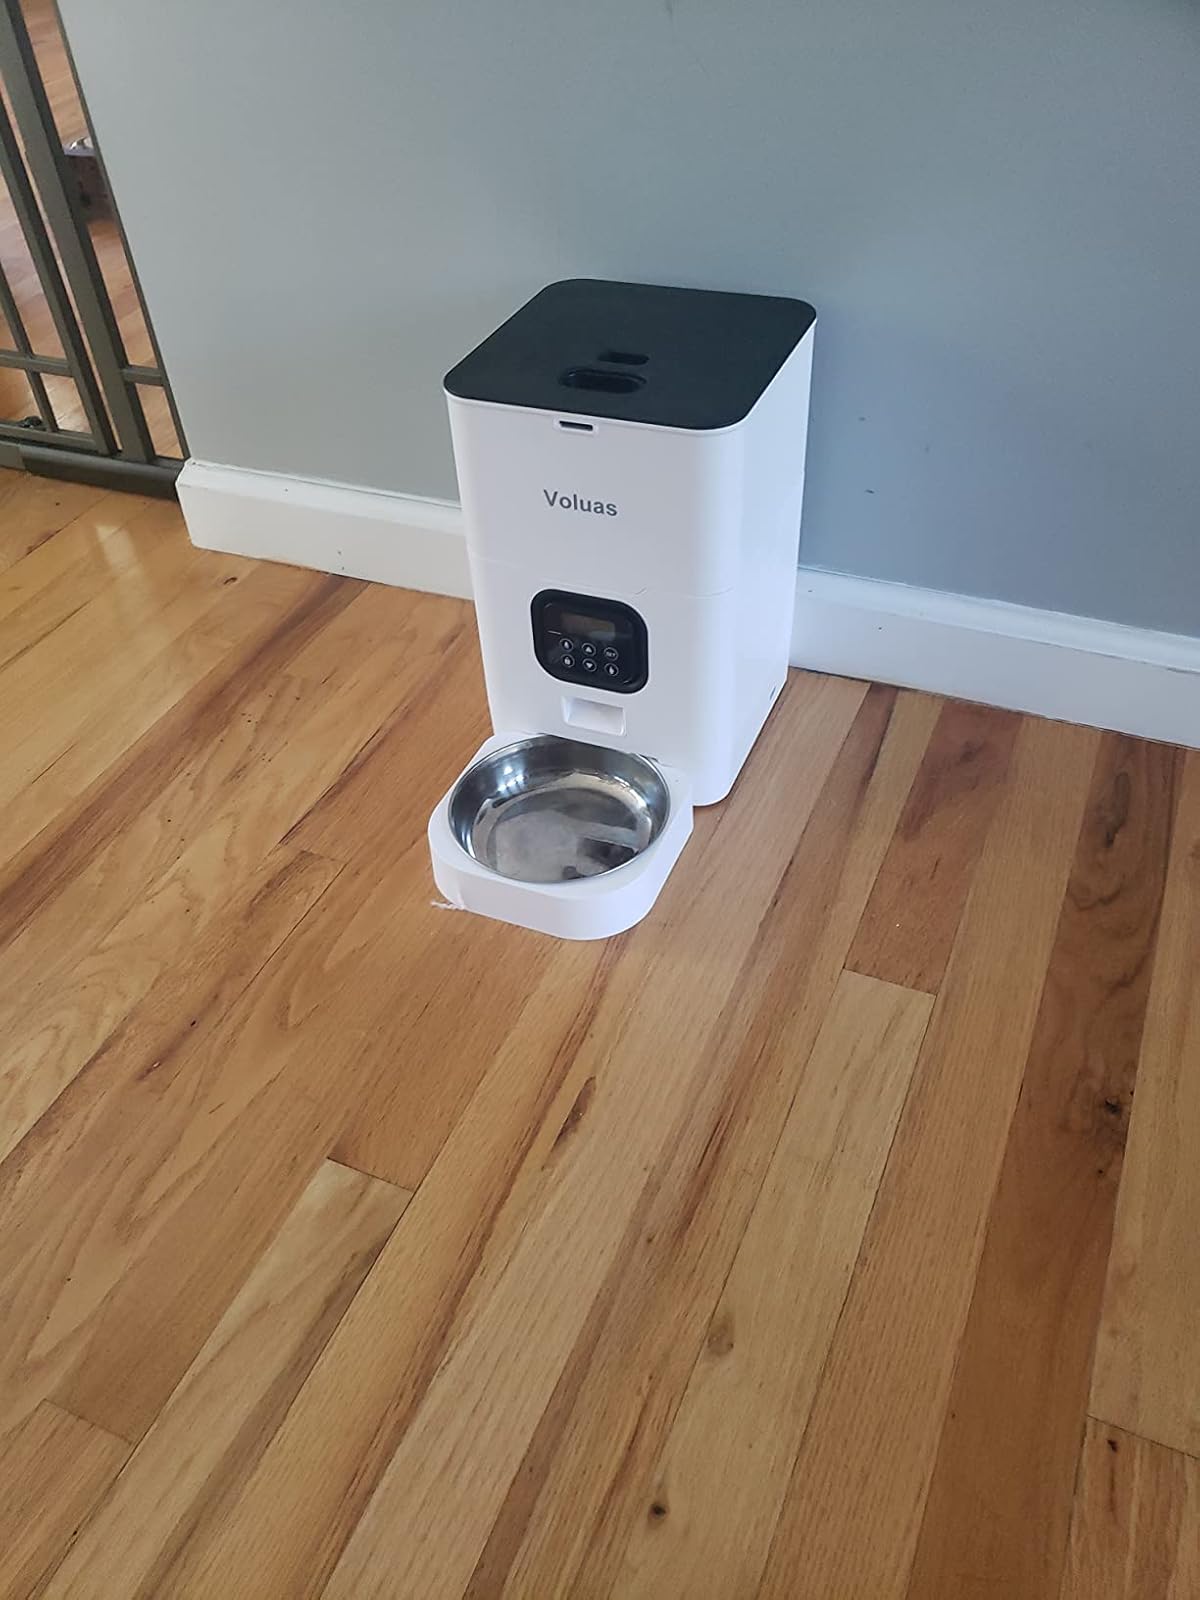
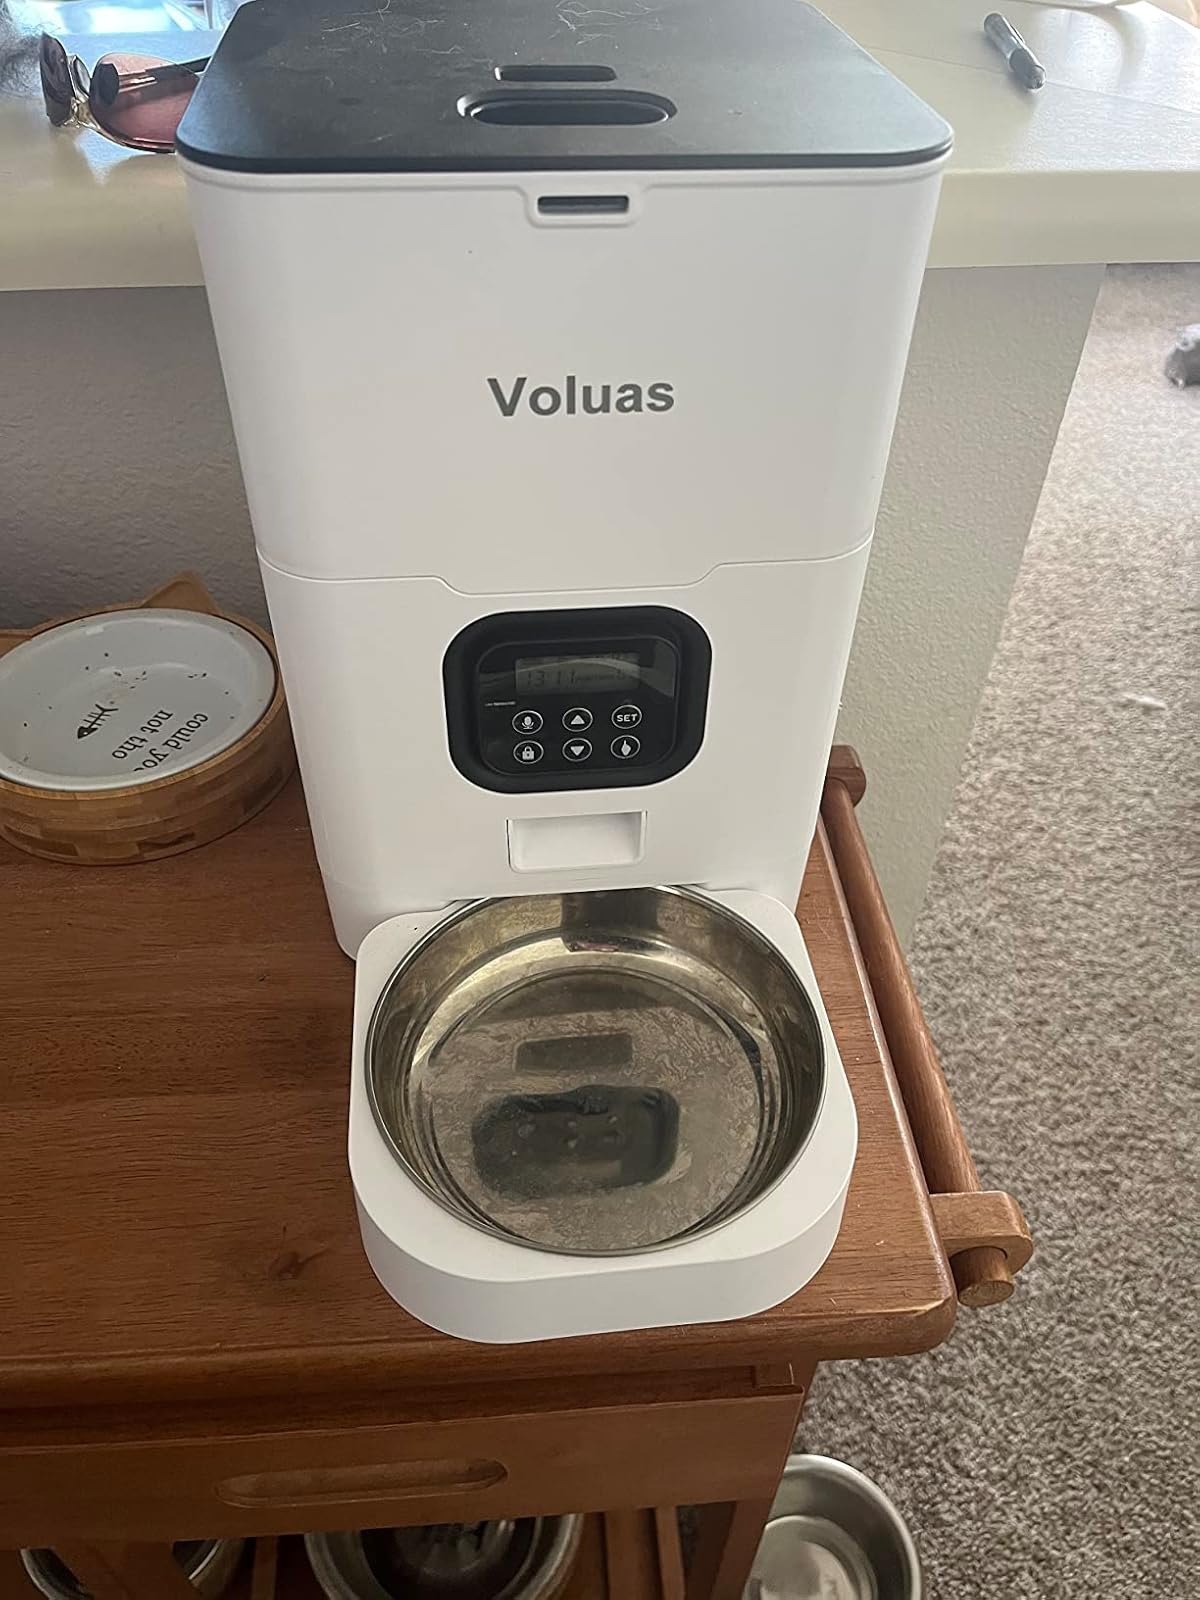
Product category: items_feeder
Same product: yes